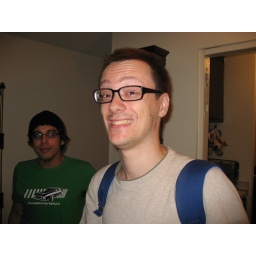
Me in bogdan's glasses going blind